Ulsterman (newspaper)

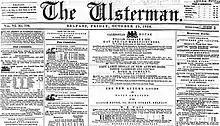
"The Ulsterman", 15 October 1858

The Ulsterman was a short lived tri-weekly nationalist four page newspaper based in Belfast in Ireland, UK.